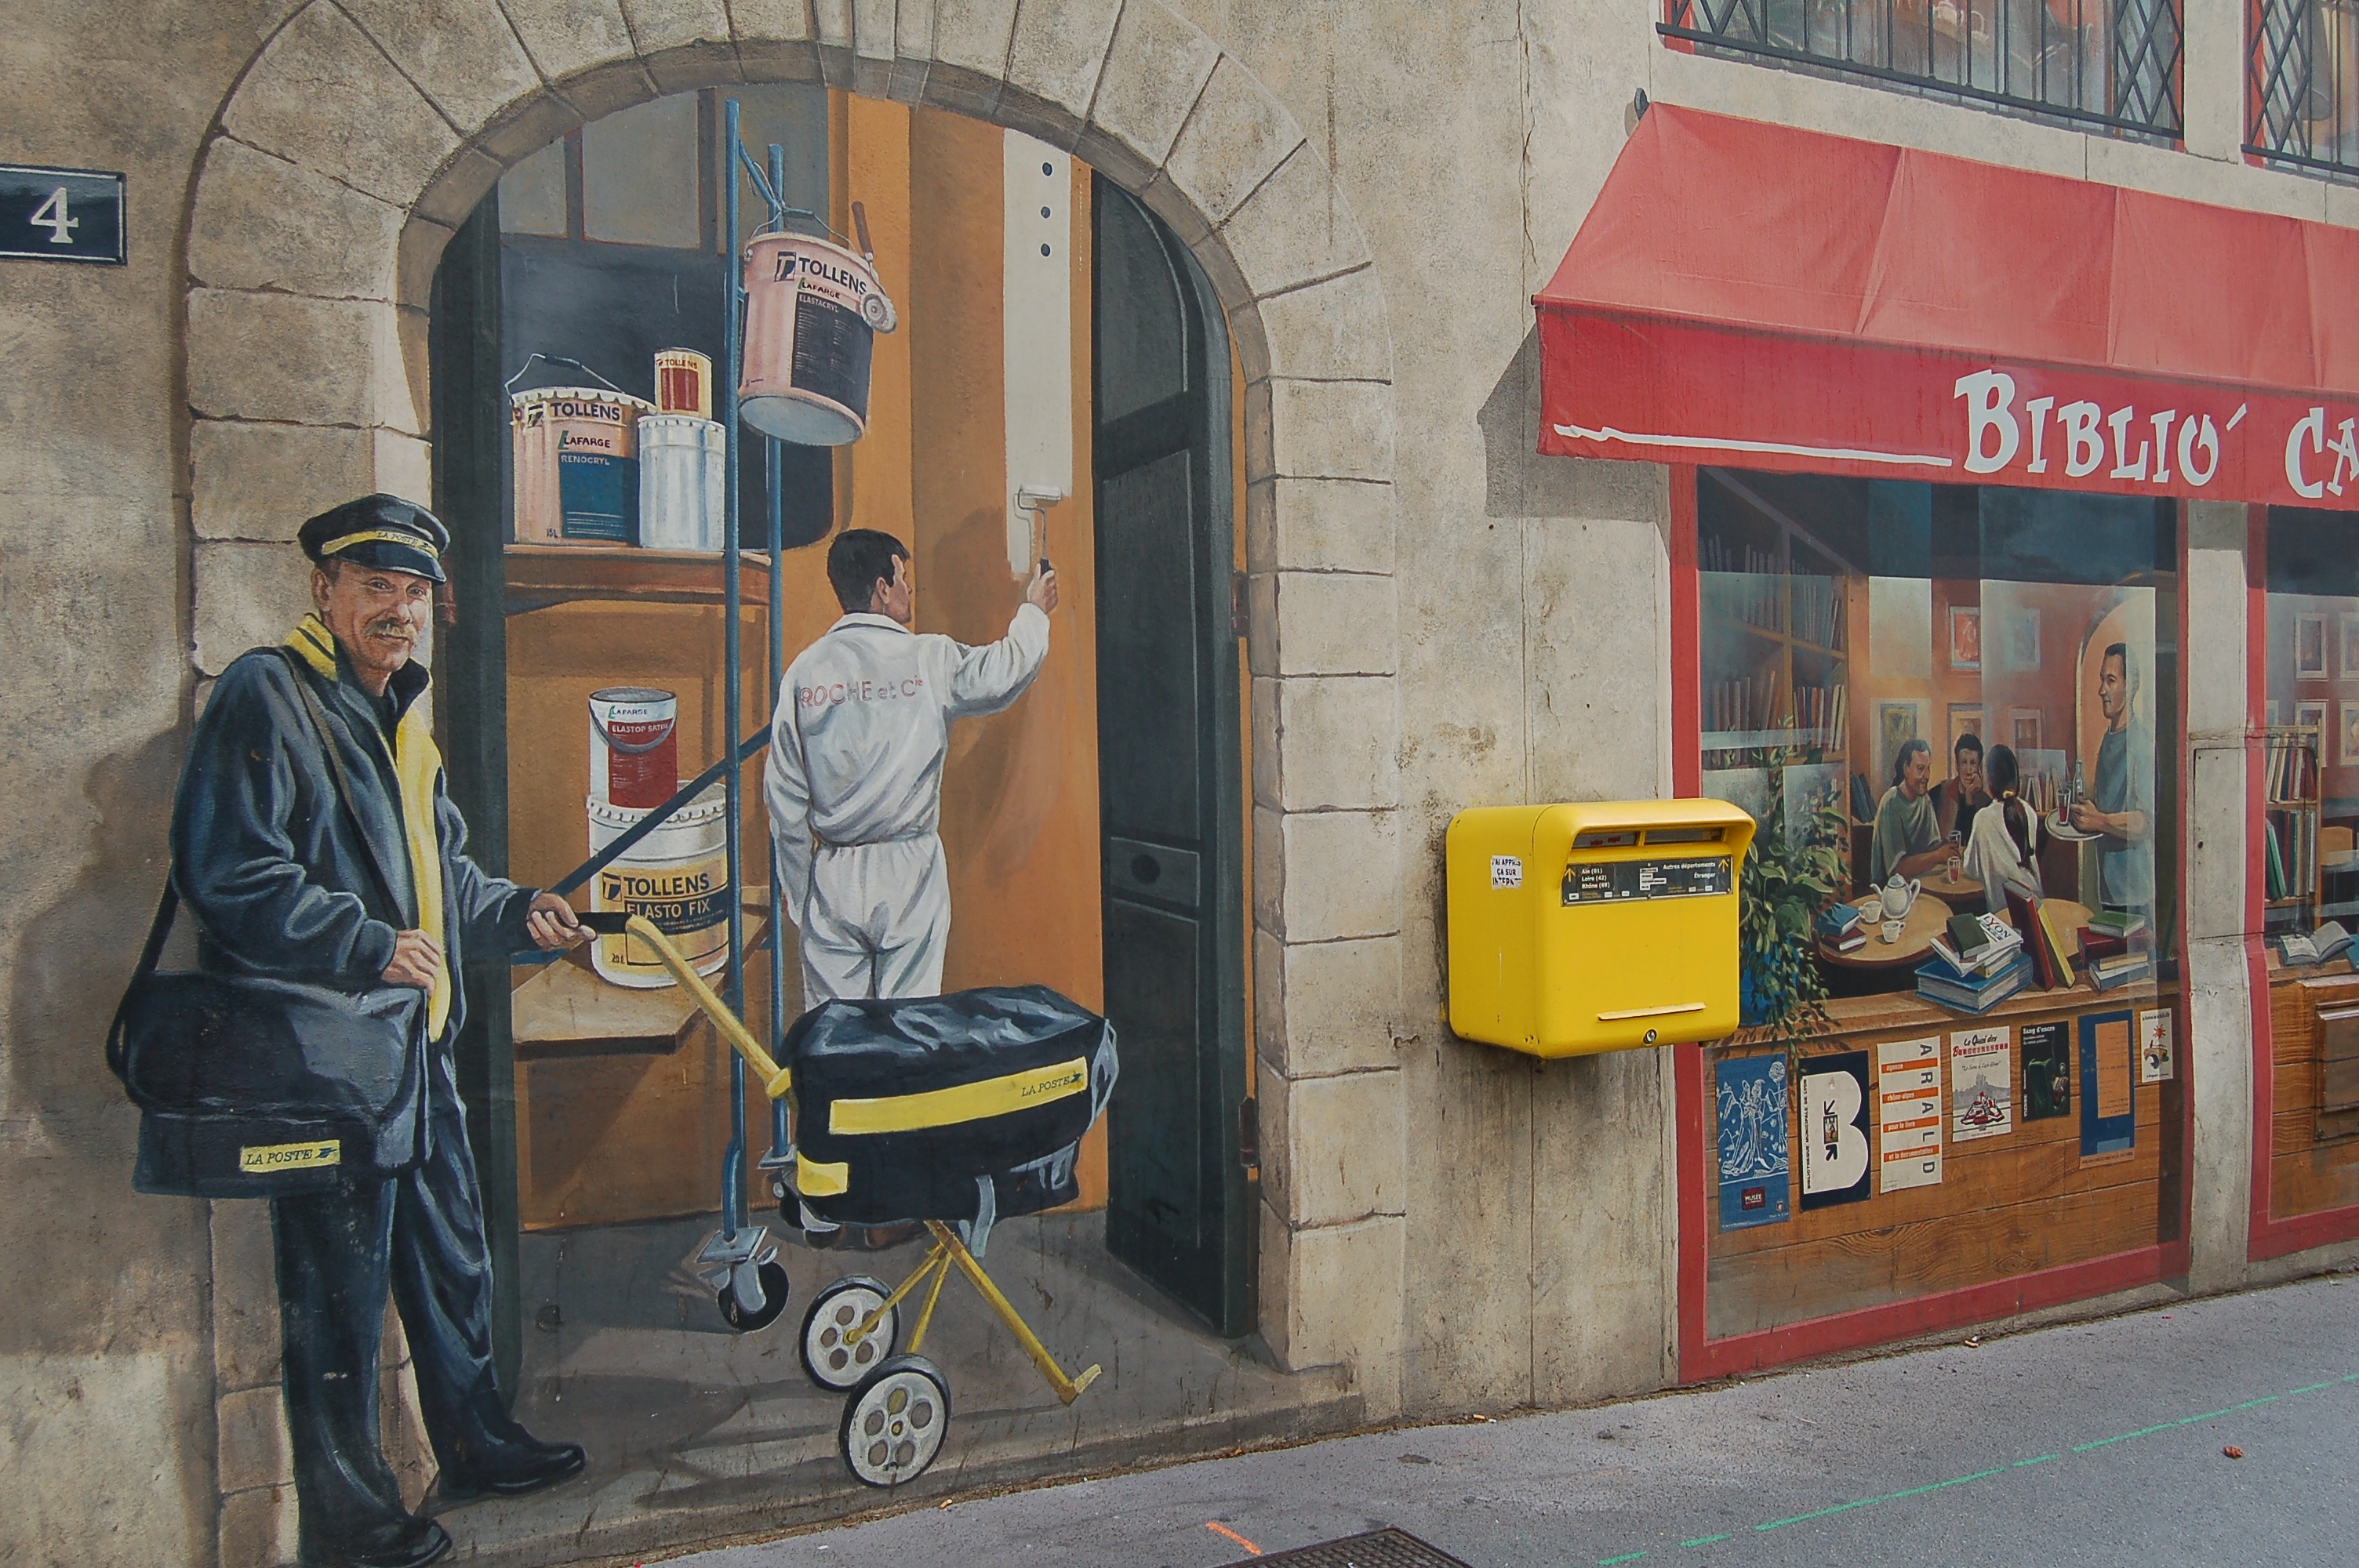
road, street, transport, art, infrastructure, mural, urban area